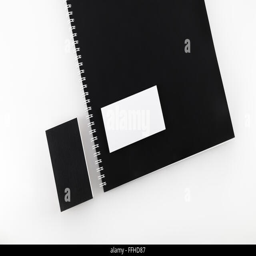
blank black and white business cards and notebook on a spring .